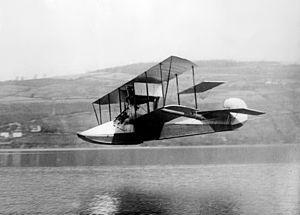
Les Curtiss Model F étaient une famille d'hydravions des débuts de l'aviation, développés aux États-Unis par la Curtiss Aeroplane and Motor Company dans les années précédant l'éclatement de la Première Guerre mondiale.